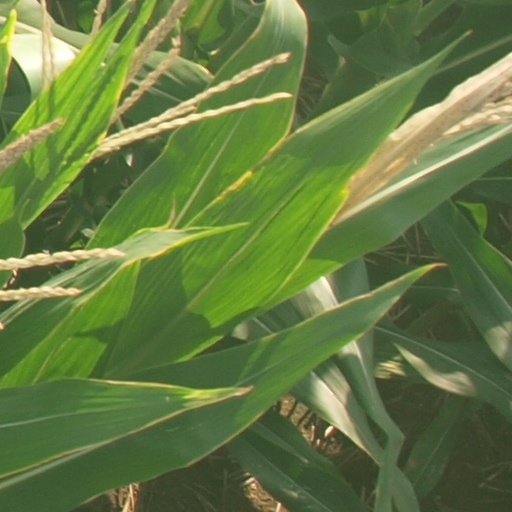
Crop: maize; corn